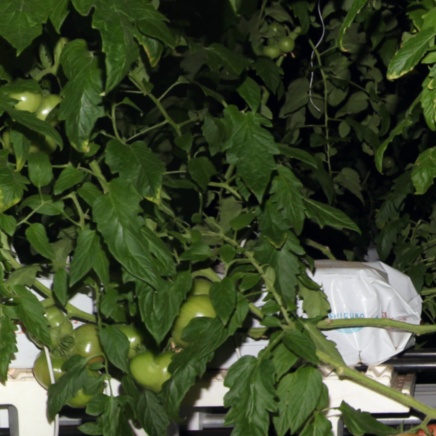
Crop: tomato